Petropavlivska Borshchahivka

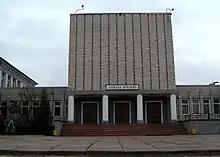
school

In 2009 the school stadium was reconstructed, a modern football field with artificial turf was created. The village football team "Chaika" successfully plays in the regional championship. The school team played in the semi-finals of the National School Football Cup "Euro-2012".